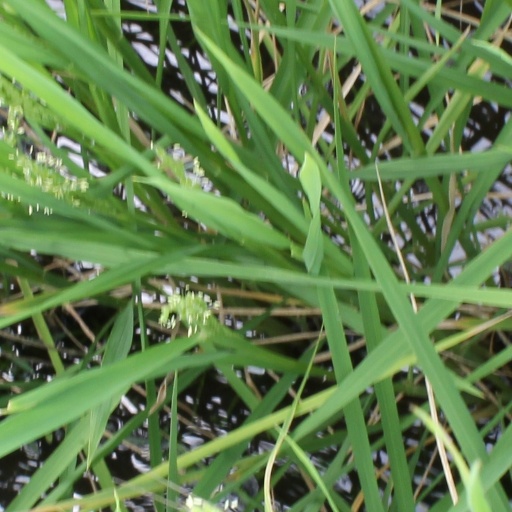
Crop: rice